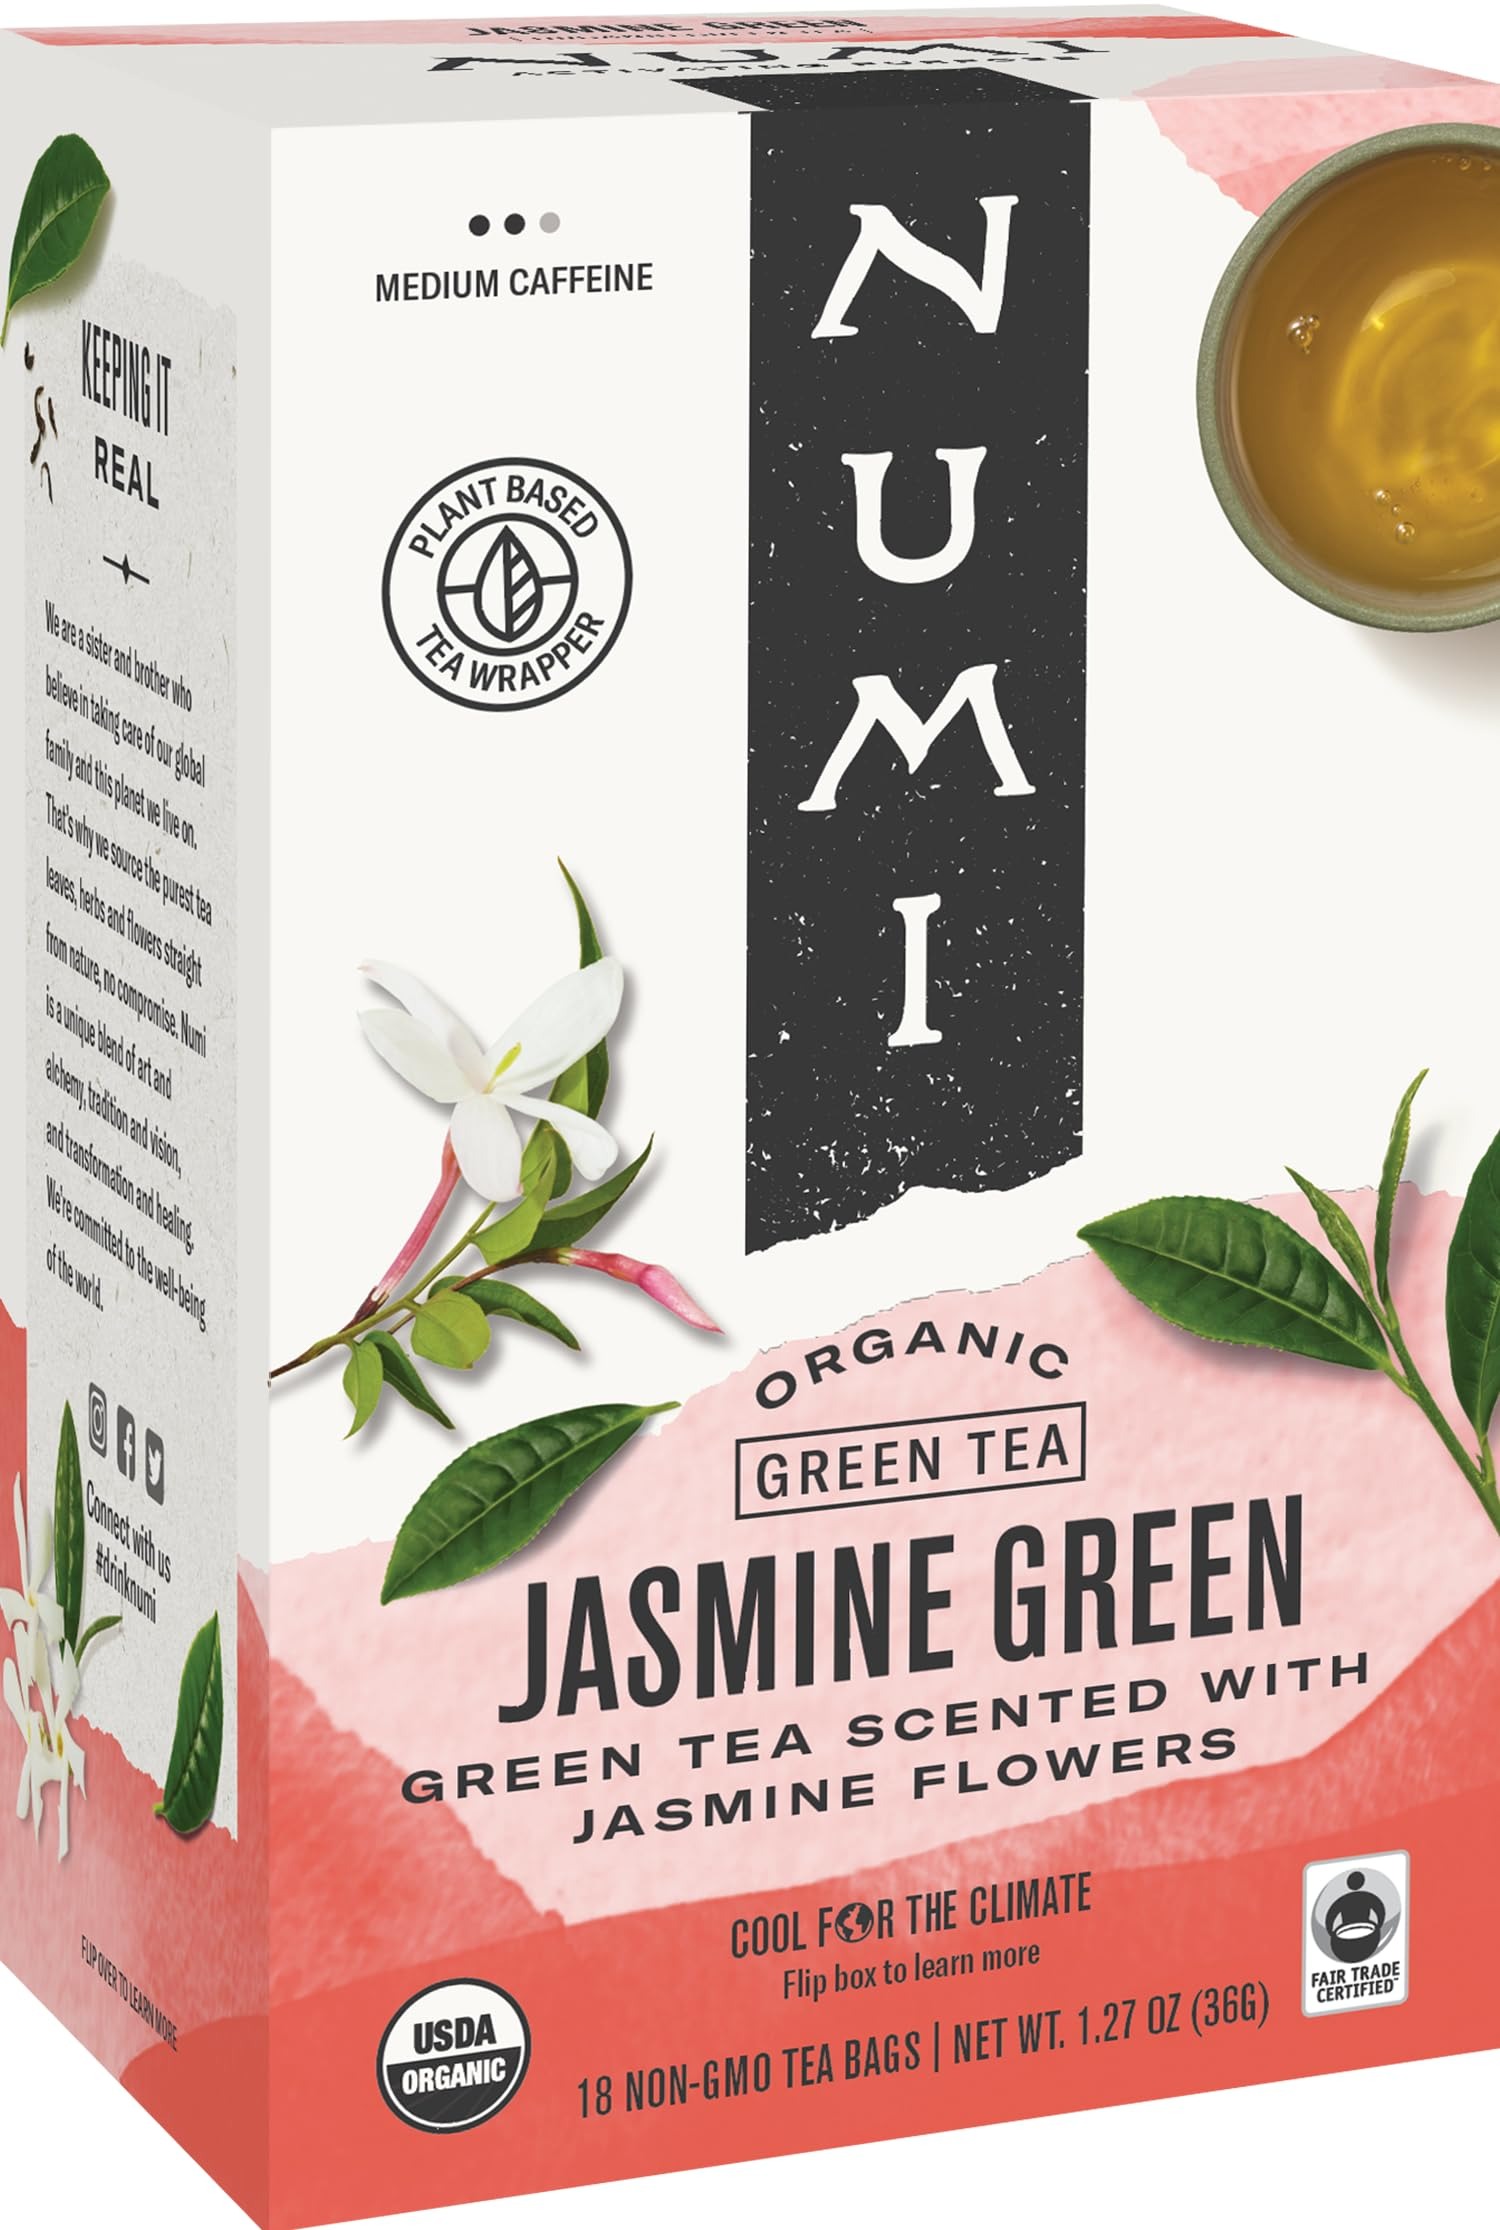
Item Name: Numi Organic Tea Jasmine Green, 18 Count Box of Tea Bags (Pack of 6)
Bullet Point 1: Jasmine Green Tea: Fragrant organic jasmine flowers are laid atop organic green tea leaves as their scent is naturally embraced; This smooth green tea has layers of subtle fragrance and hints of moonlight
Bullet Point 2: Bright, Fresh Green Tea: Whether you're looking for jasmine tea, gunpowder green tea, or matcha green tea powder, Numi has the bright, herbaceous green tea you're craving
Bullet Point 3: Bagged Tea: Numi's organic full-leaf quality teas come in convenient tea bags for the perfect brewing every time; Individually wrapped tea bags ensure your tea is fresh, every time
Bullet Point 4: Numi's Organic Teas and tisanes bring you the flavor and health benefits of full-leaf tea in a variety of styles, flavors and brewing methods from tea bags and loose leaf teas to flowering teas, iced teas, and bottled teas
Bullet Point 5: Premium Organic Full-Leaf quality teas and herbal teasans blended with only 100 percent real fruits, flowers, and spices; Try our black, green, white, Pu-erh, rooibos, herbal, and turmeric teas
Value: 108.0
Unit: Count

Price: 5.96